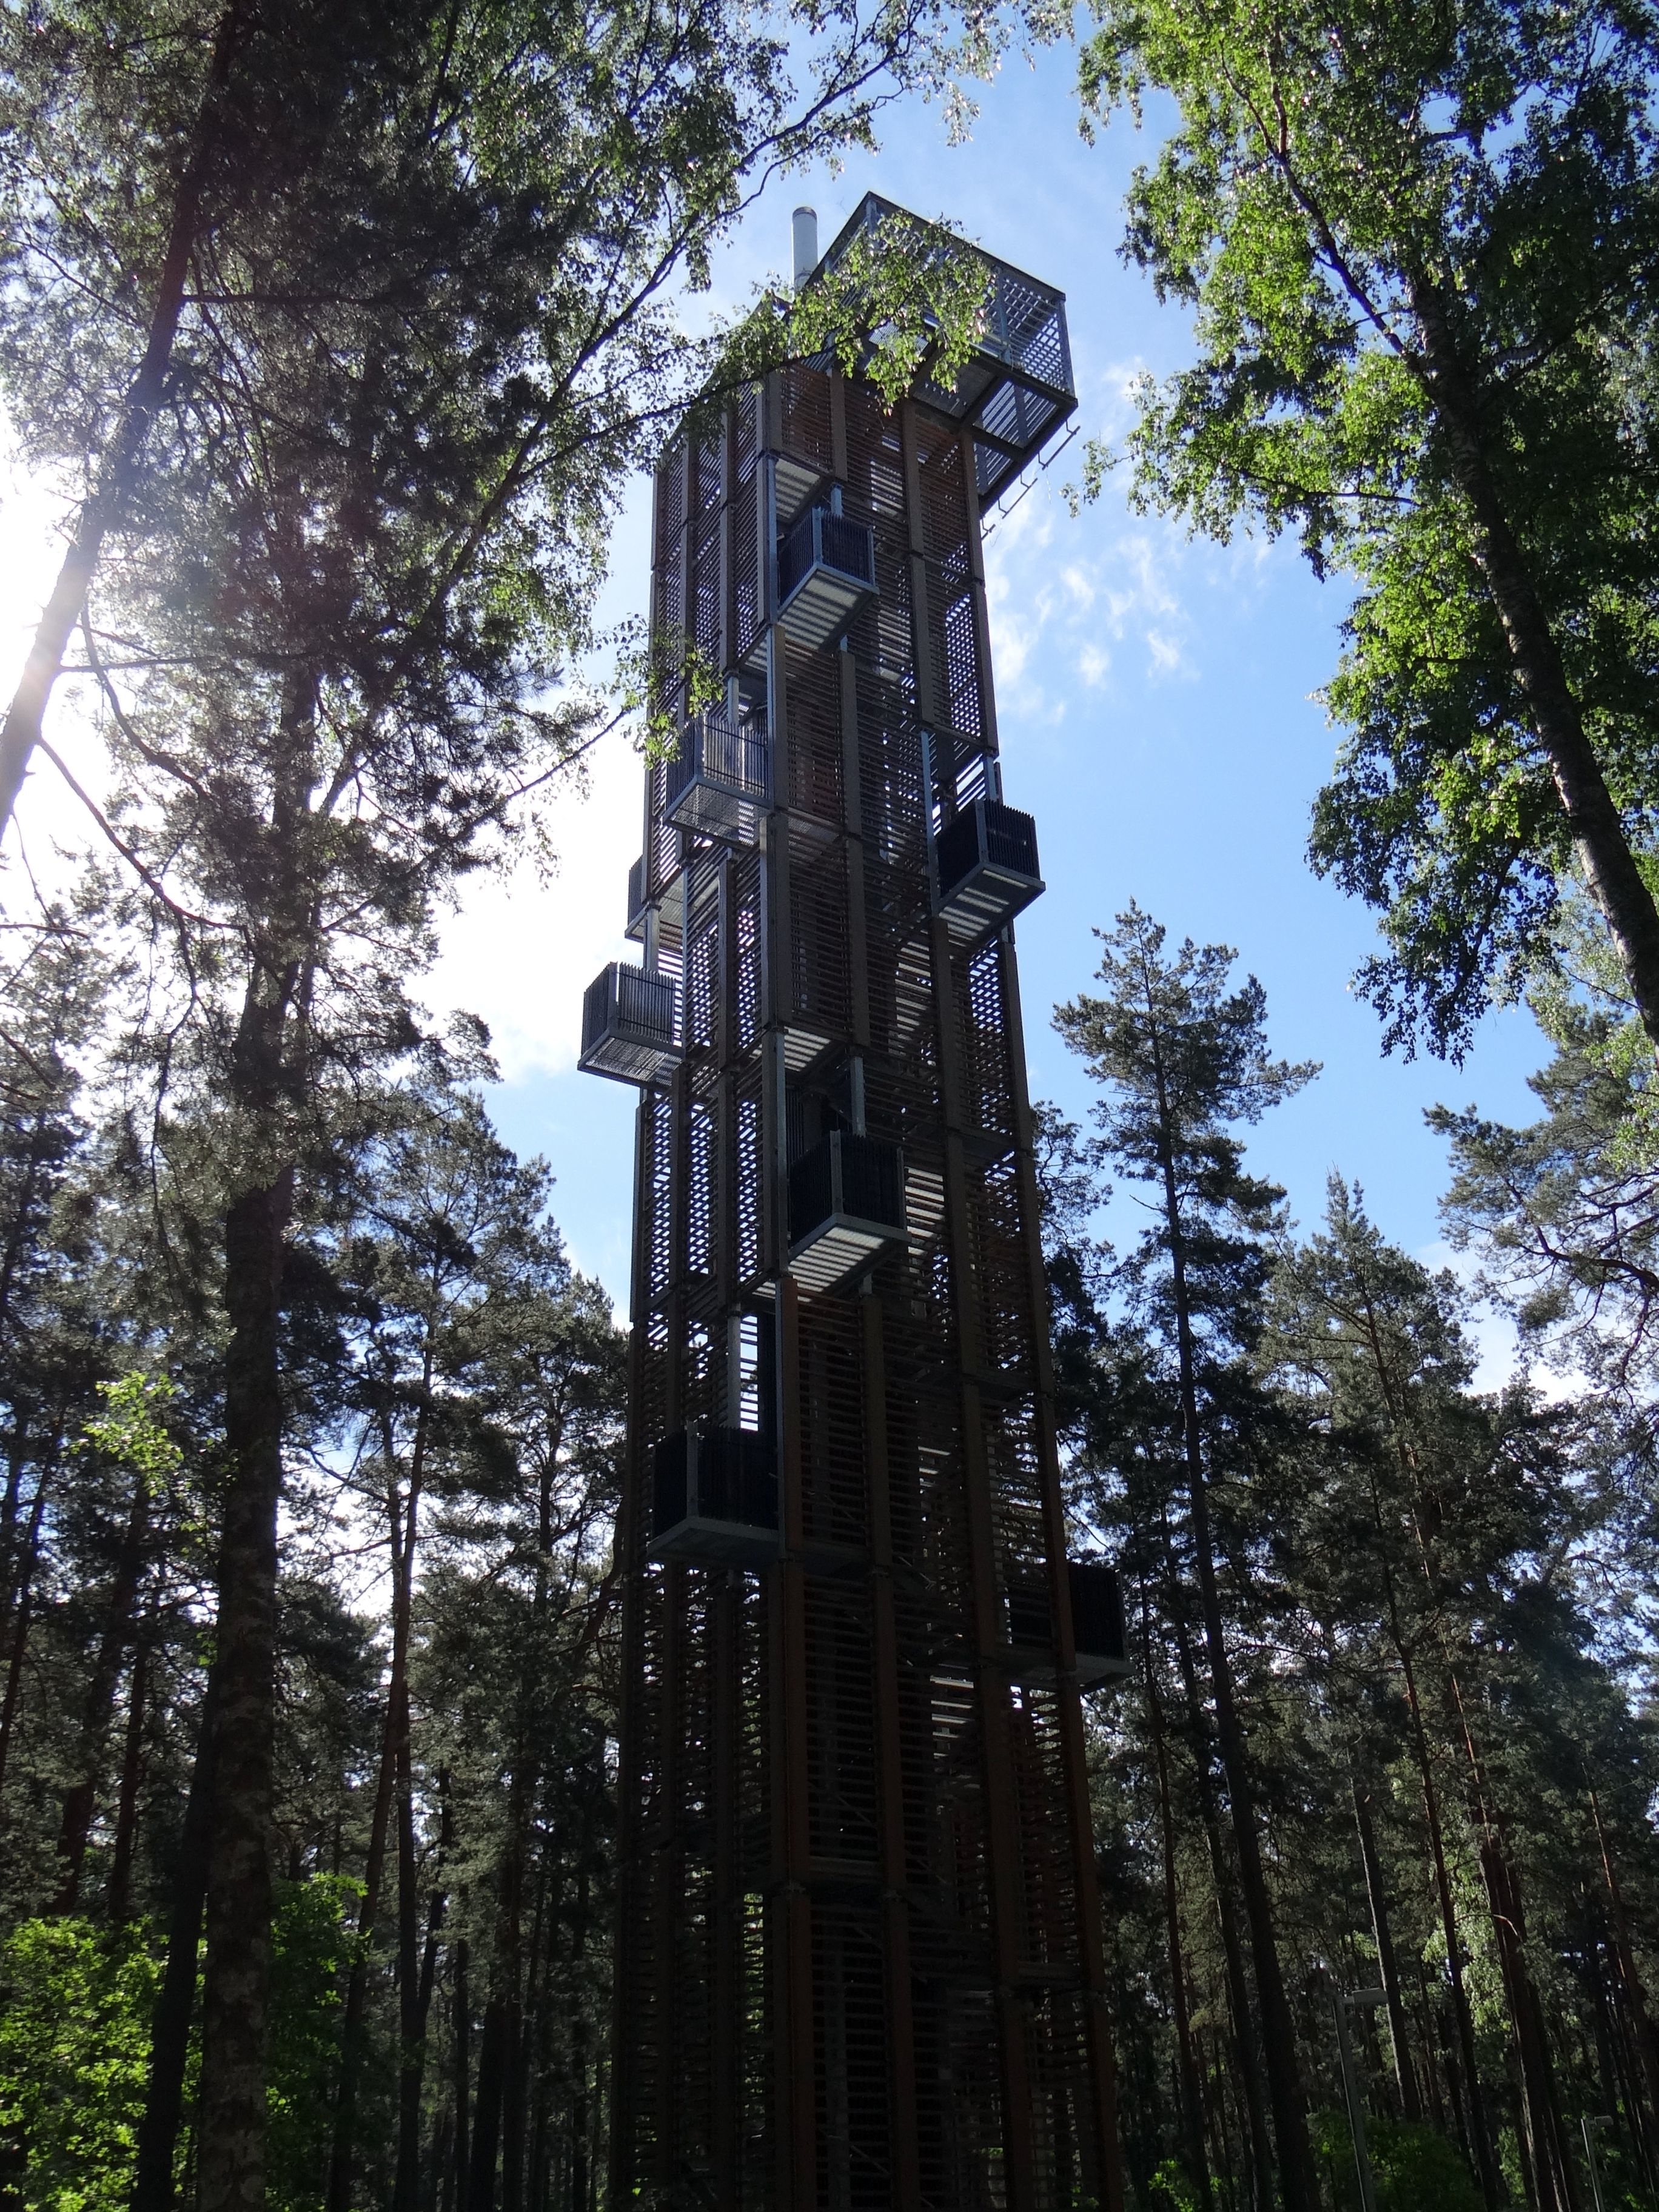
tree, forest, architecture, building, statue, tower, observation tower, woody plant